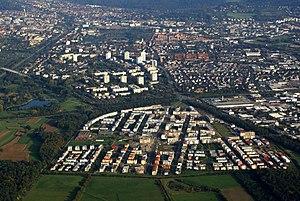
Nicolas Soulier, né à Paris en 1951, est un architecte et urbaniste français, professeur d'architecture à l'École nationale supérieure d'architecture de Paris-La Villette de 2001 à 2009.